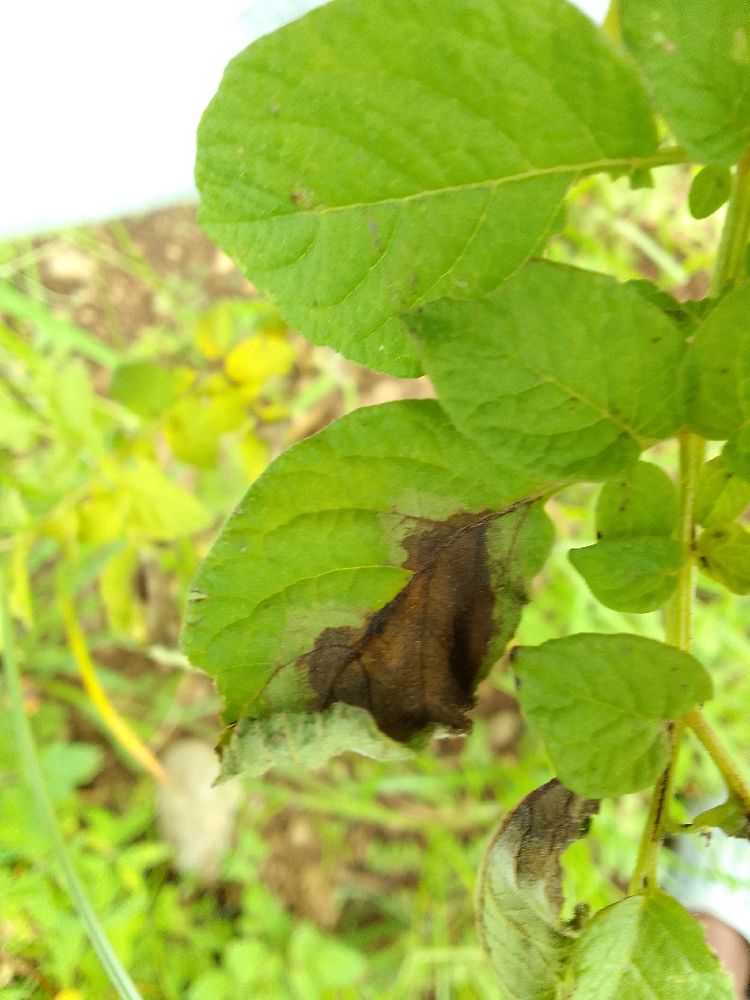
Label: Late blight